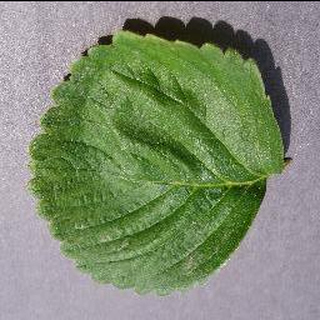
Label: healthy_strawberry